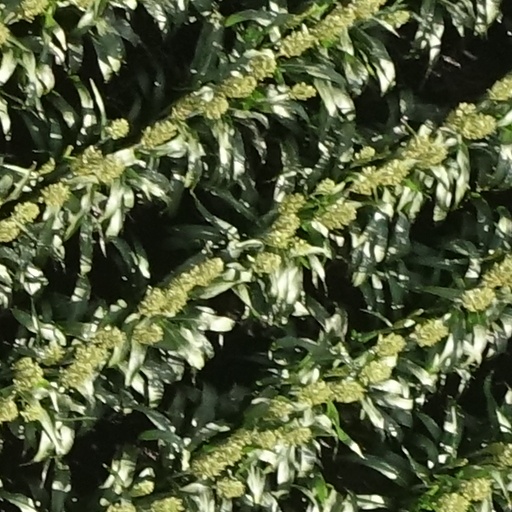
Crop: sorghum